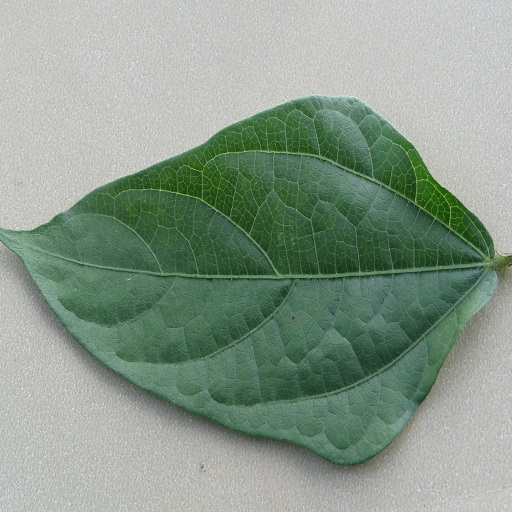
Label: Healthy